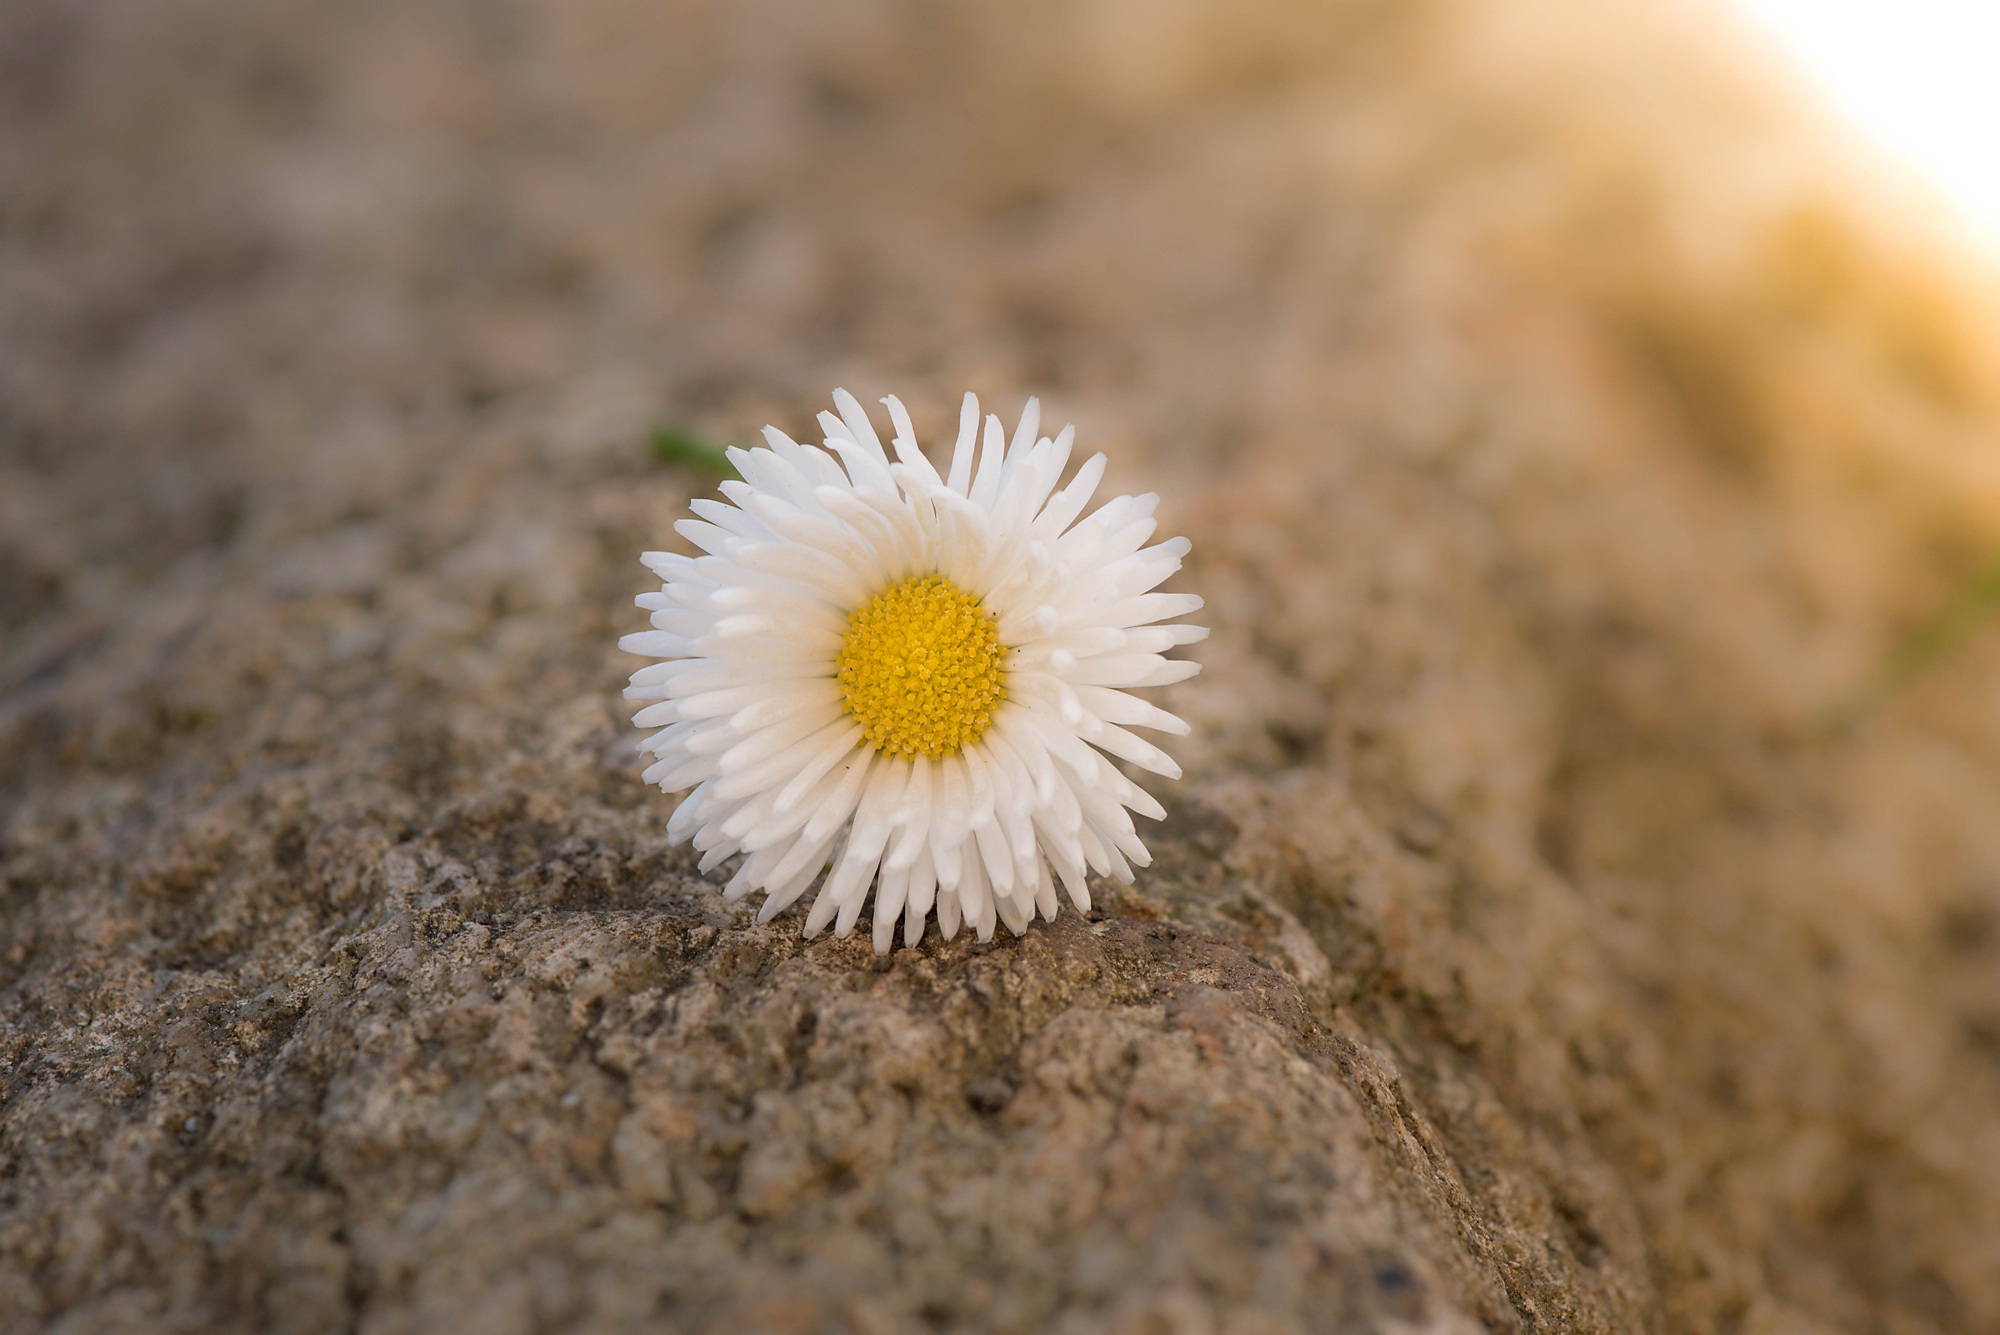
nature, blossom, plant, sunlight, flower, petal, bloom, stone, daisy, soil, close, flora, close up, pointed flower, macro photography, flowering plant, daisy family, white yellow, land plant